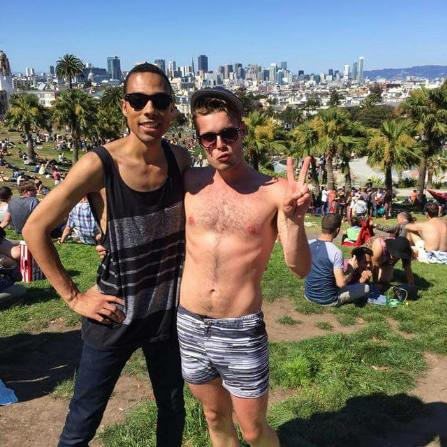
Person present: Yes